Einstürzende Neubauten

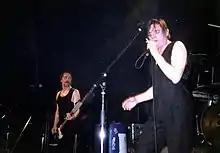
Live at "Tollhaus" in Karlsruhe, May 2000: Alexander Hacke (left) and Blixa Bargeld (right)

From 27 March to 23 May 2000, celebrated their 20th birthday with a "20th anniversary tour", playing in the Columbiahalle, Berlin on its birthday, 1 April, and released the album "Silence Is Sexy", followed by a world tour. 2001 also saw the release of another double best-of and rarities album, "Strategies Against Architecture III".